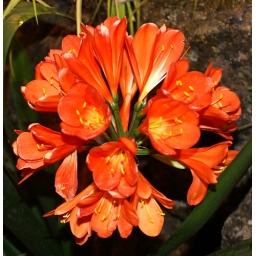
This plate shaped flower in a garden show caught my eye.